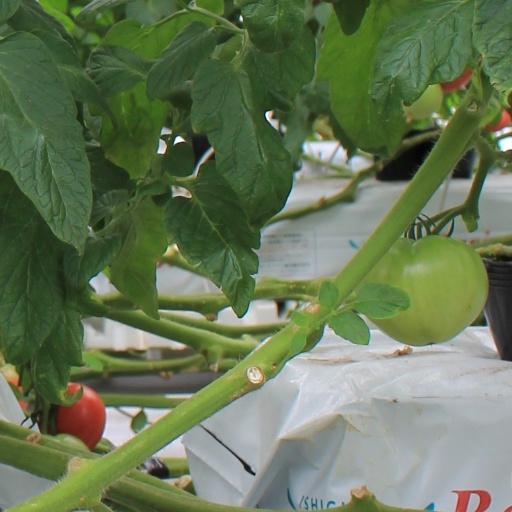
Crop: tomato